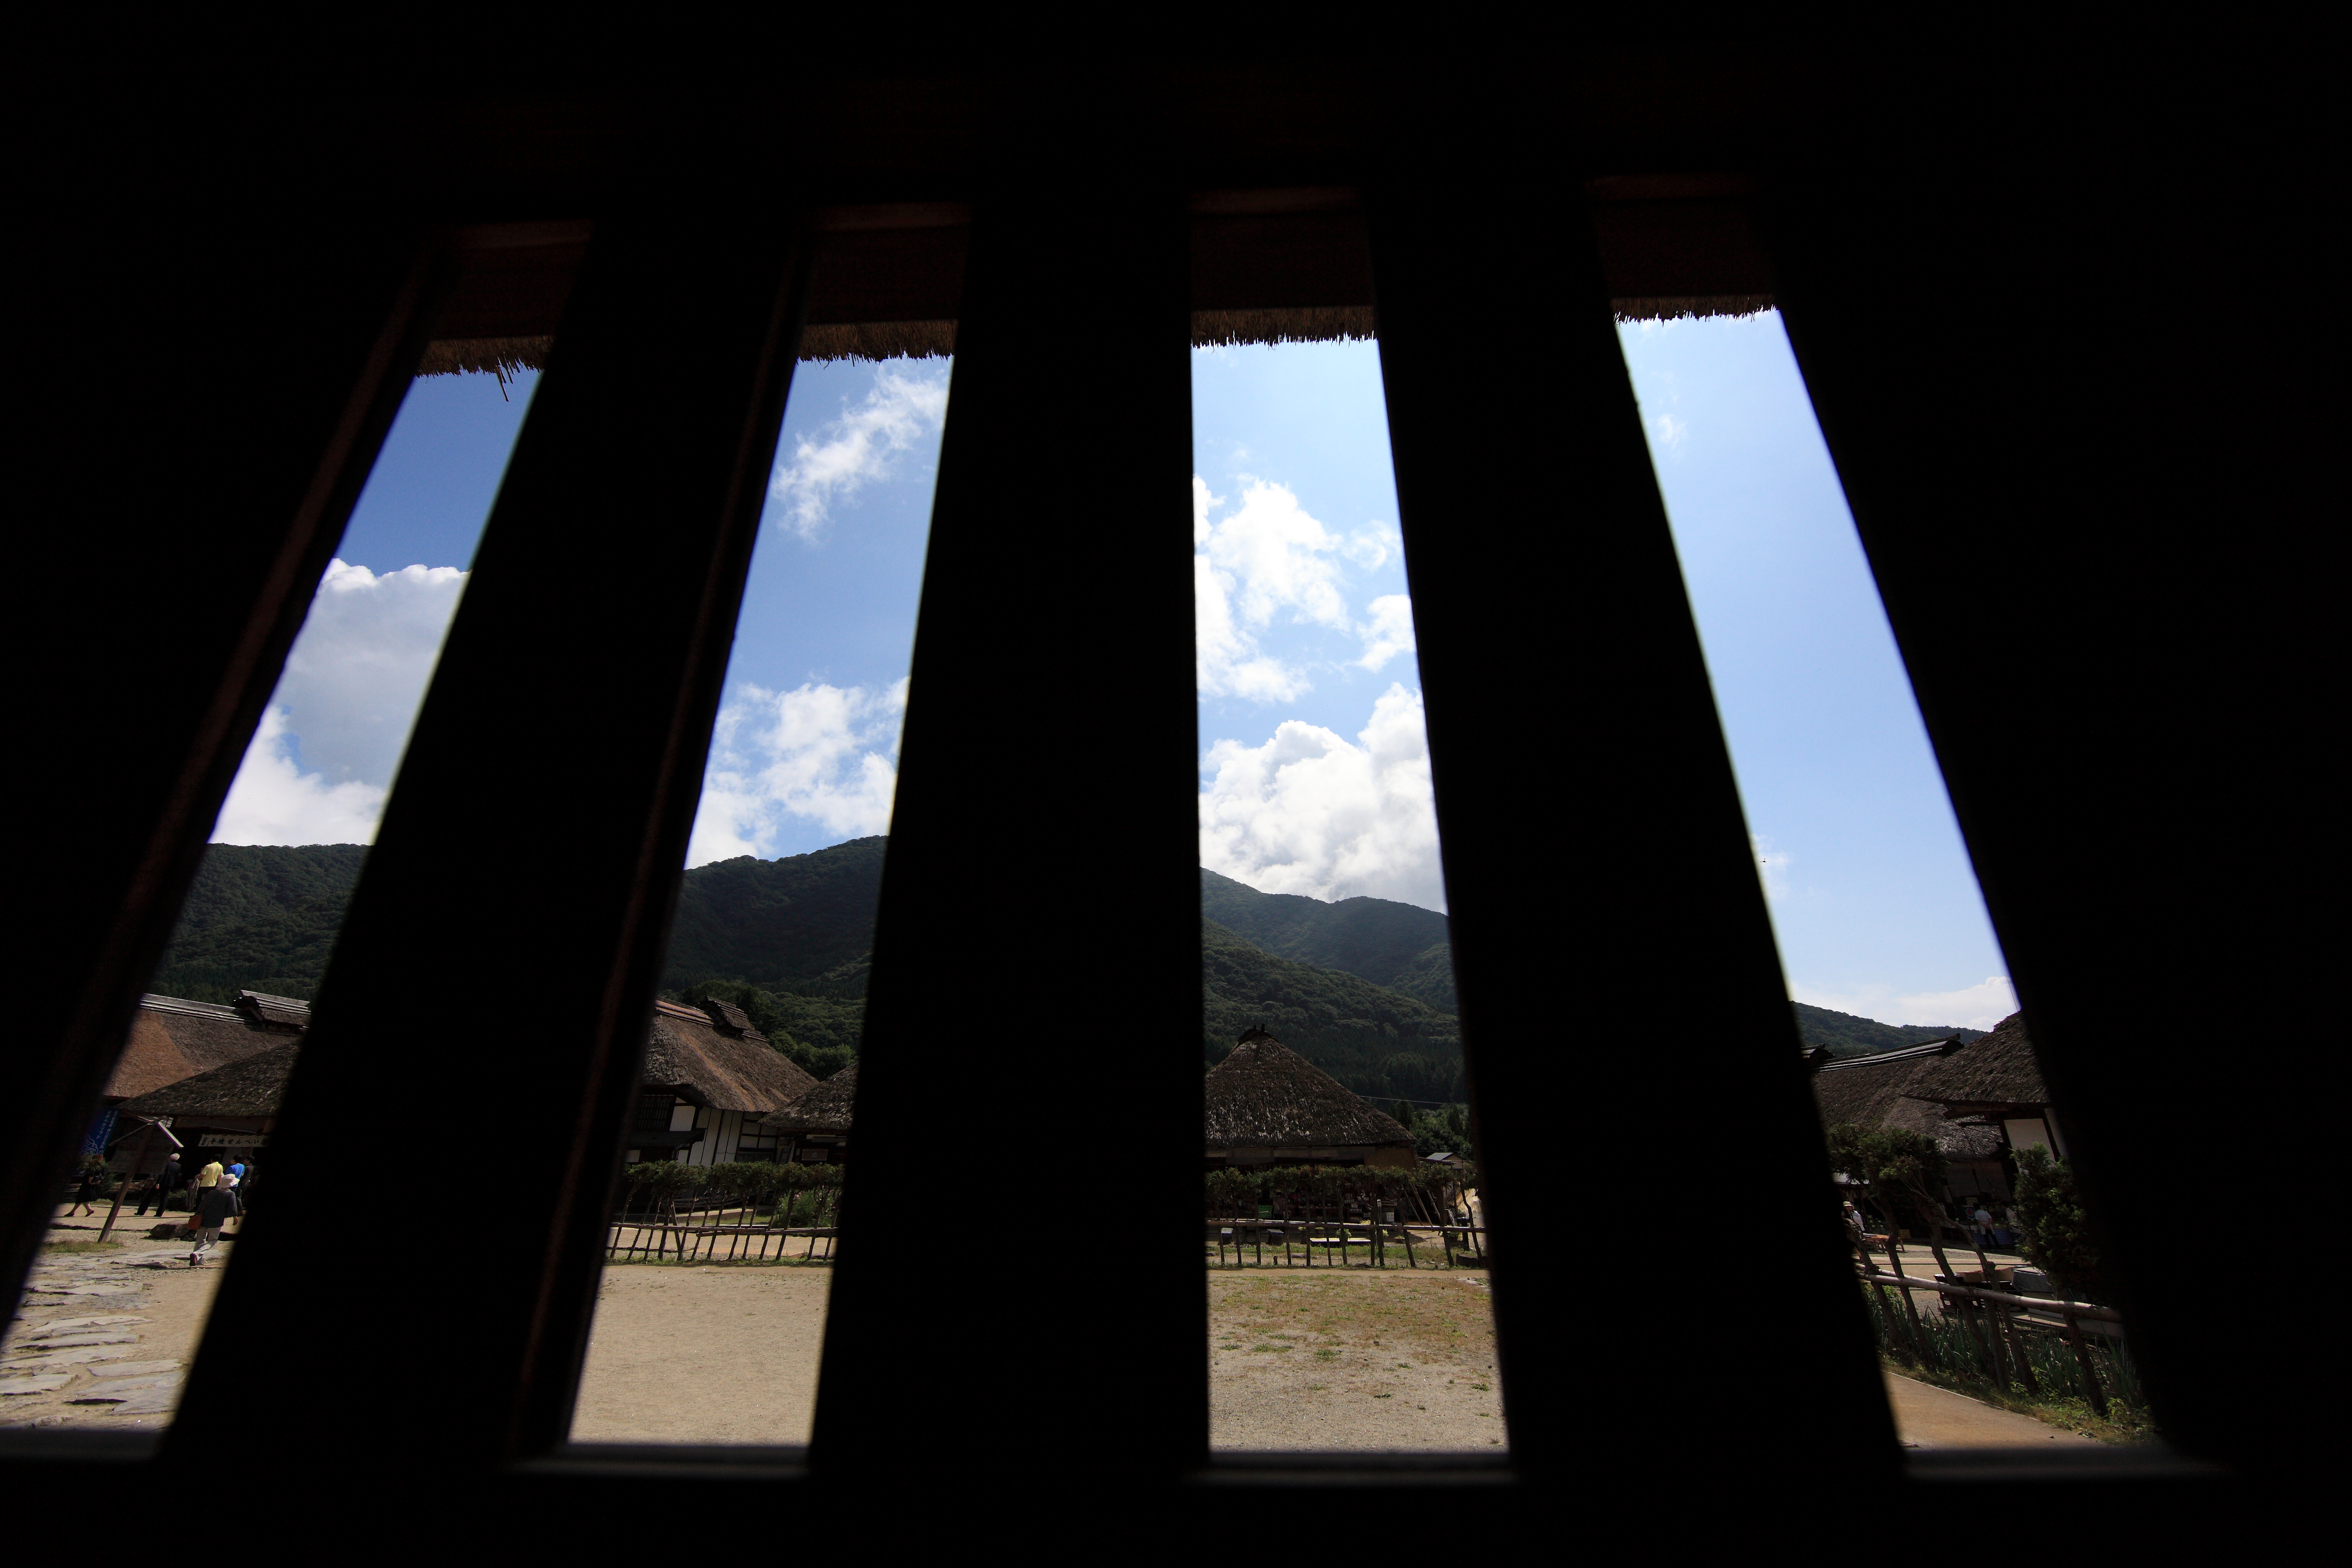
light, architecture, structure, sky, house, sunlight, window, old, arch, evening, reflection, column, high, shadow, ancient, residence, darkness, blue, exterior, black, lighting, japanese, symmetry, 5d, style, image, hires, shape, markii, traditional, hi, res, resolution, ouchijuku